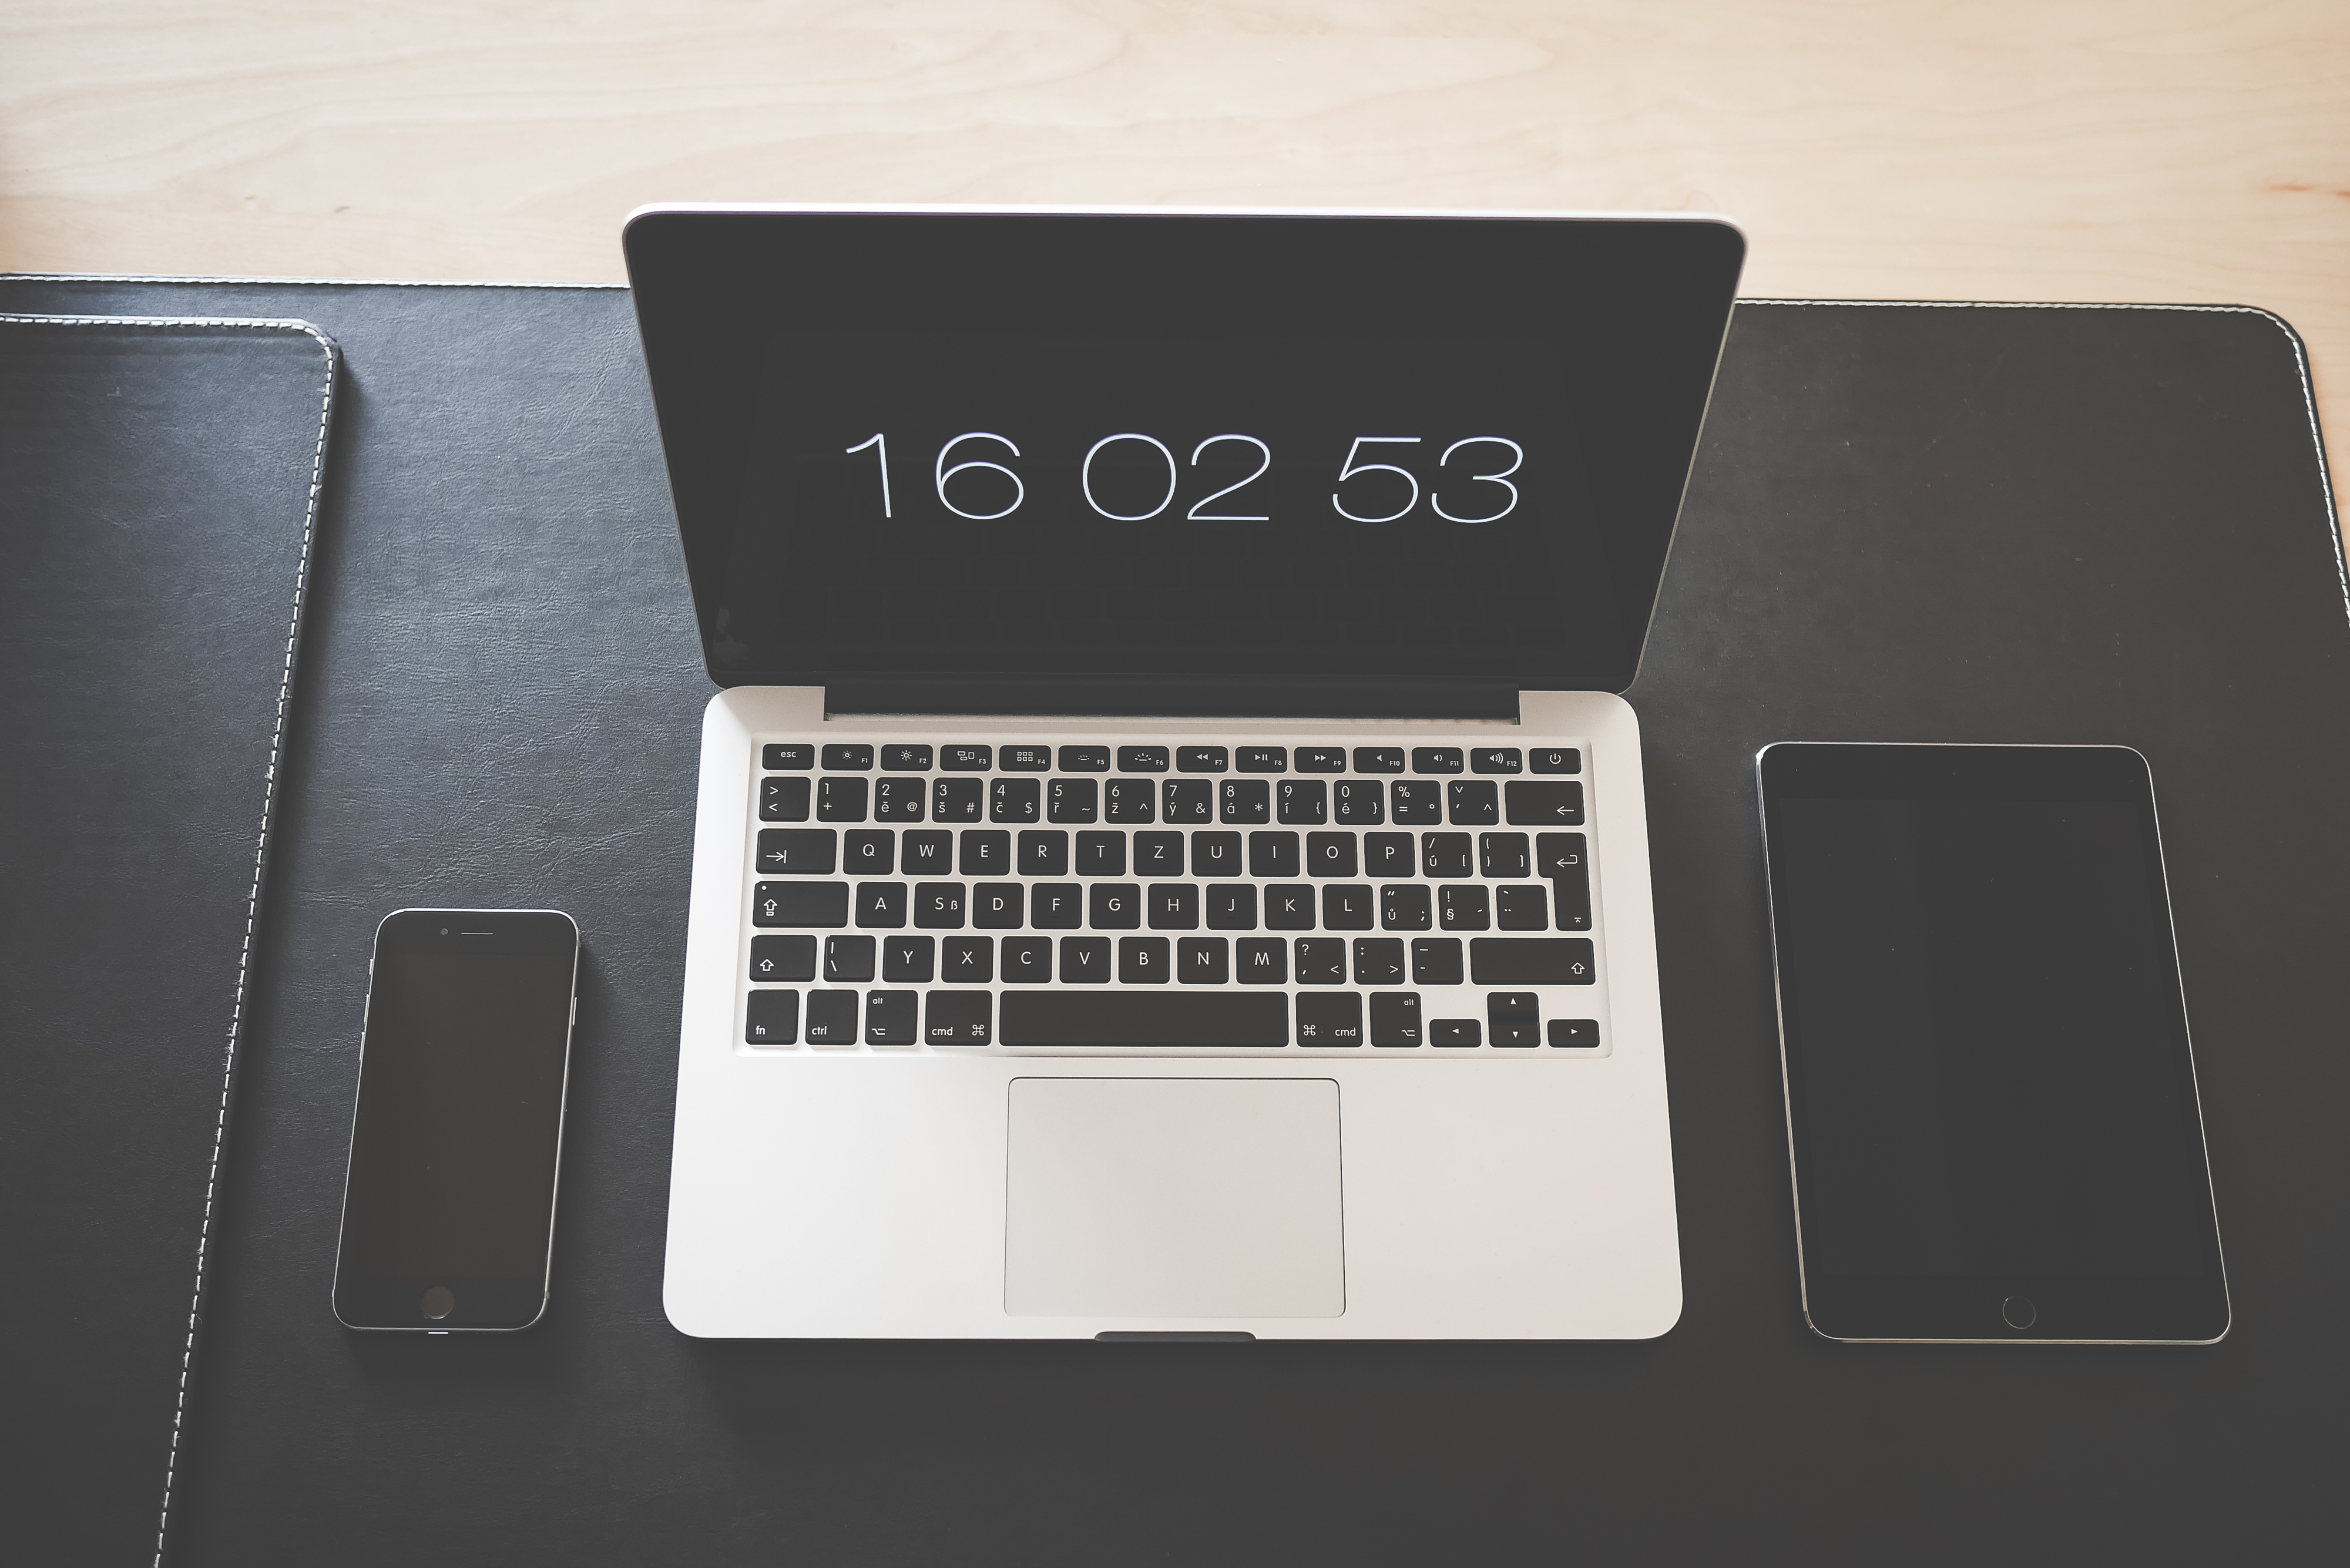
laptop, iphone, desk, computer, macbook, screen, keyboard, ipad, technology, phone, business, black, mobile phone, device, label, brand, electronics, display, eye, cellphone, document, access, multimedia, touch screen, personal computer hardware, apple devices